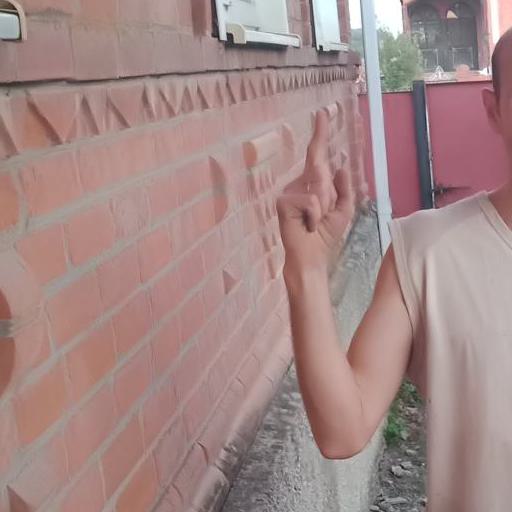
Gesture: one